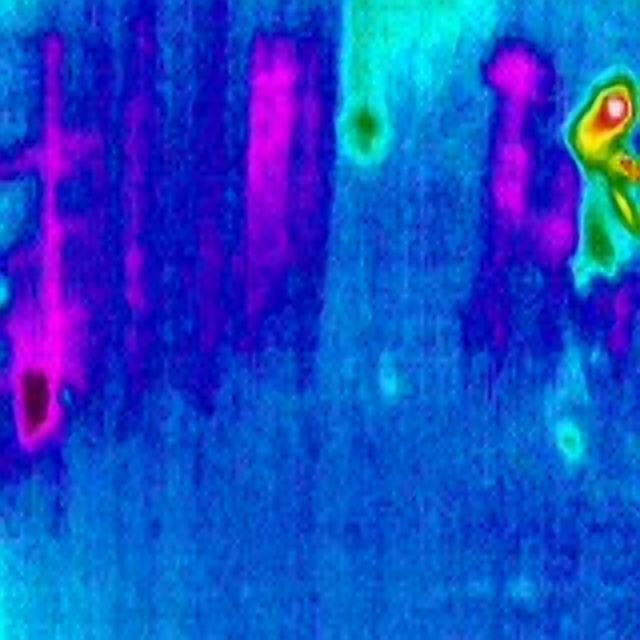
Detected objects:
label: person